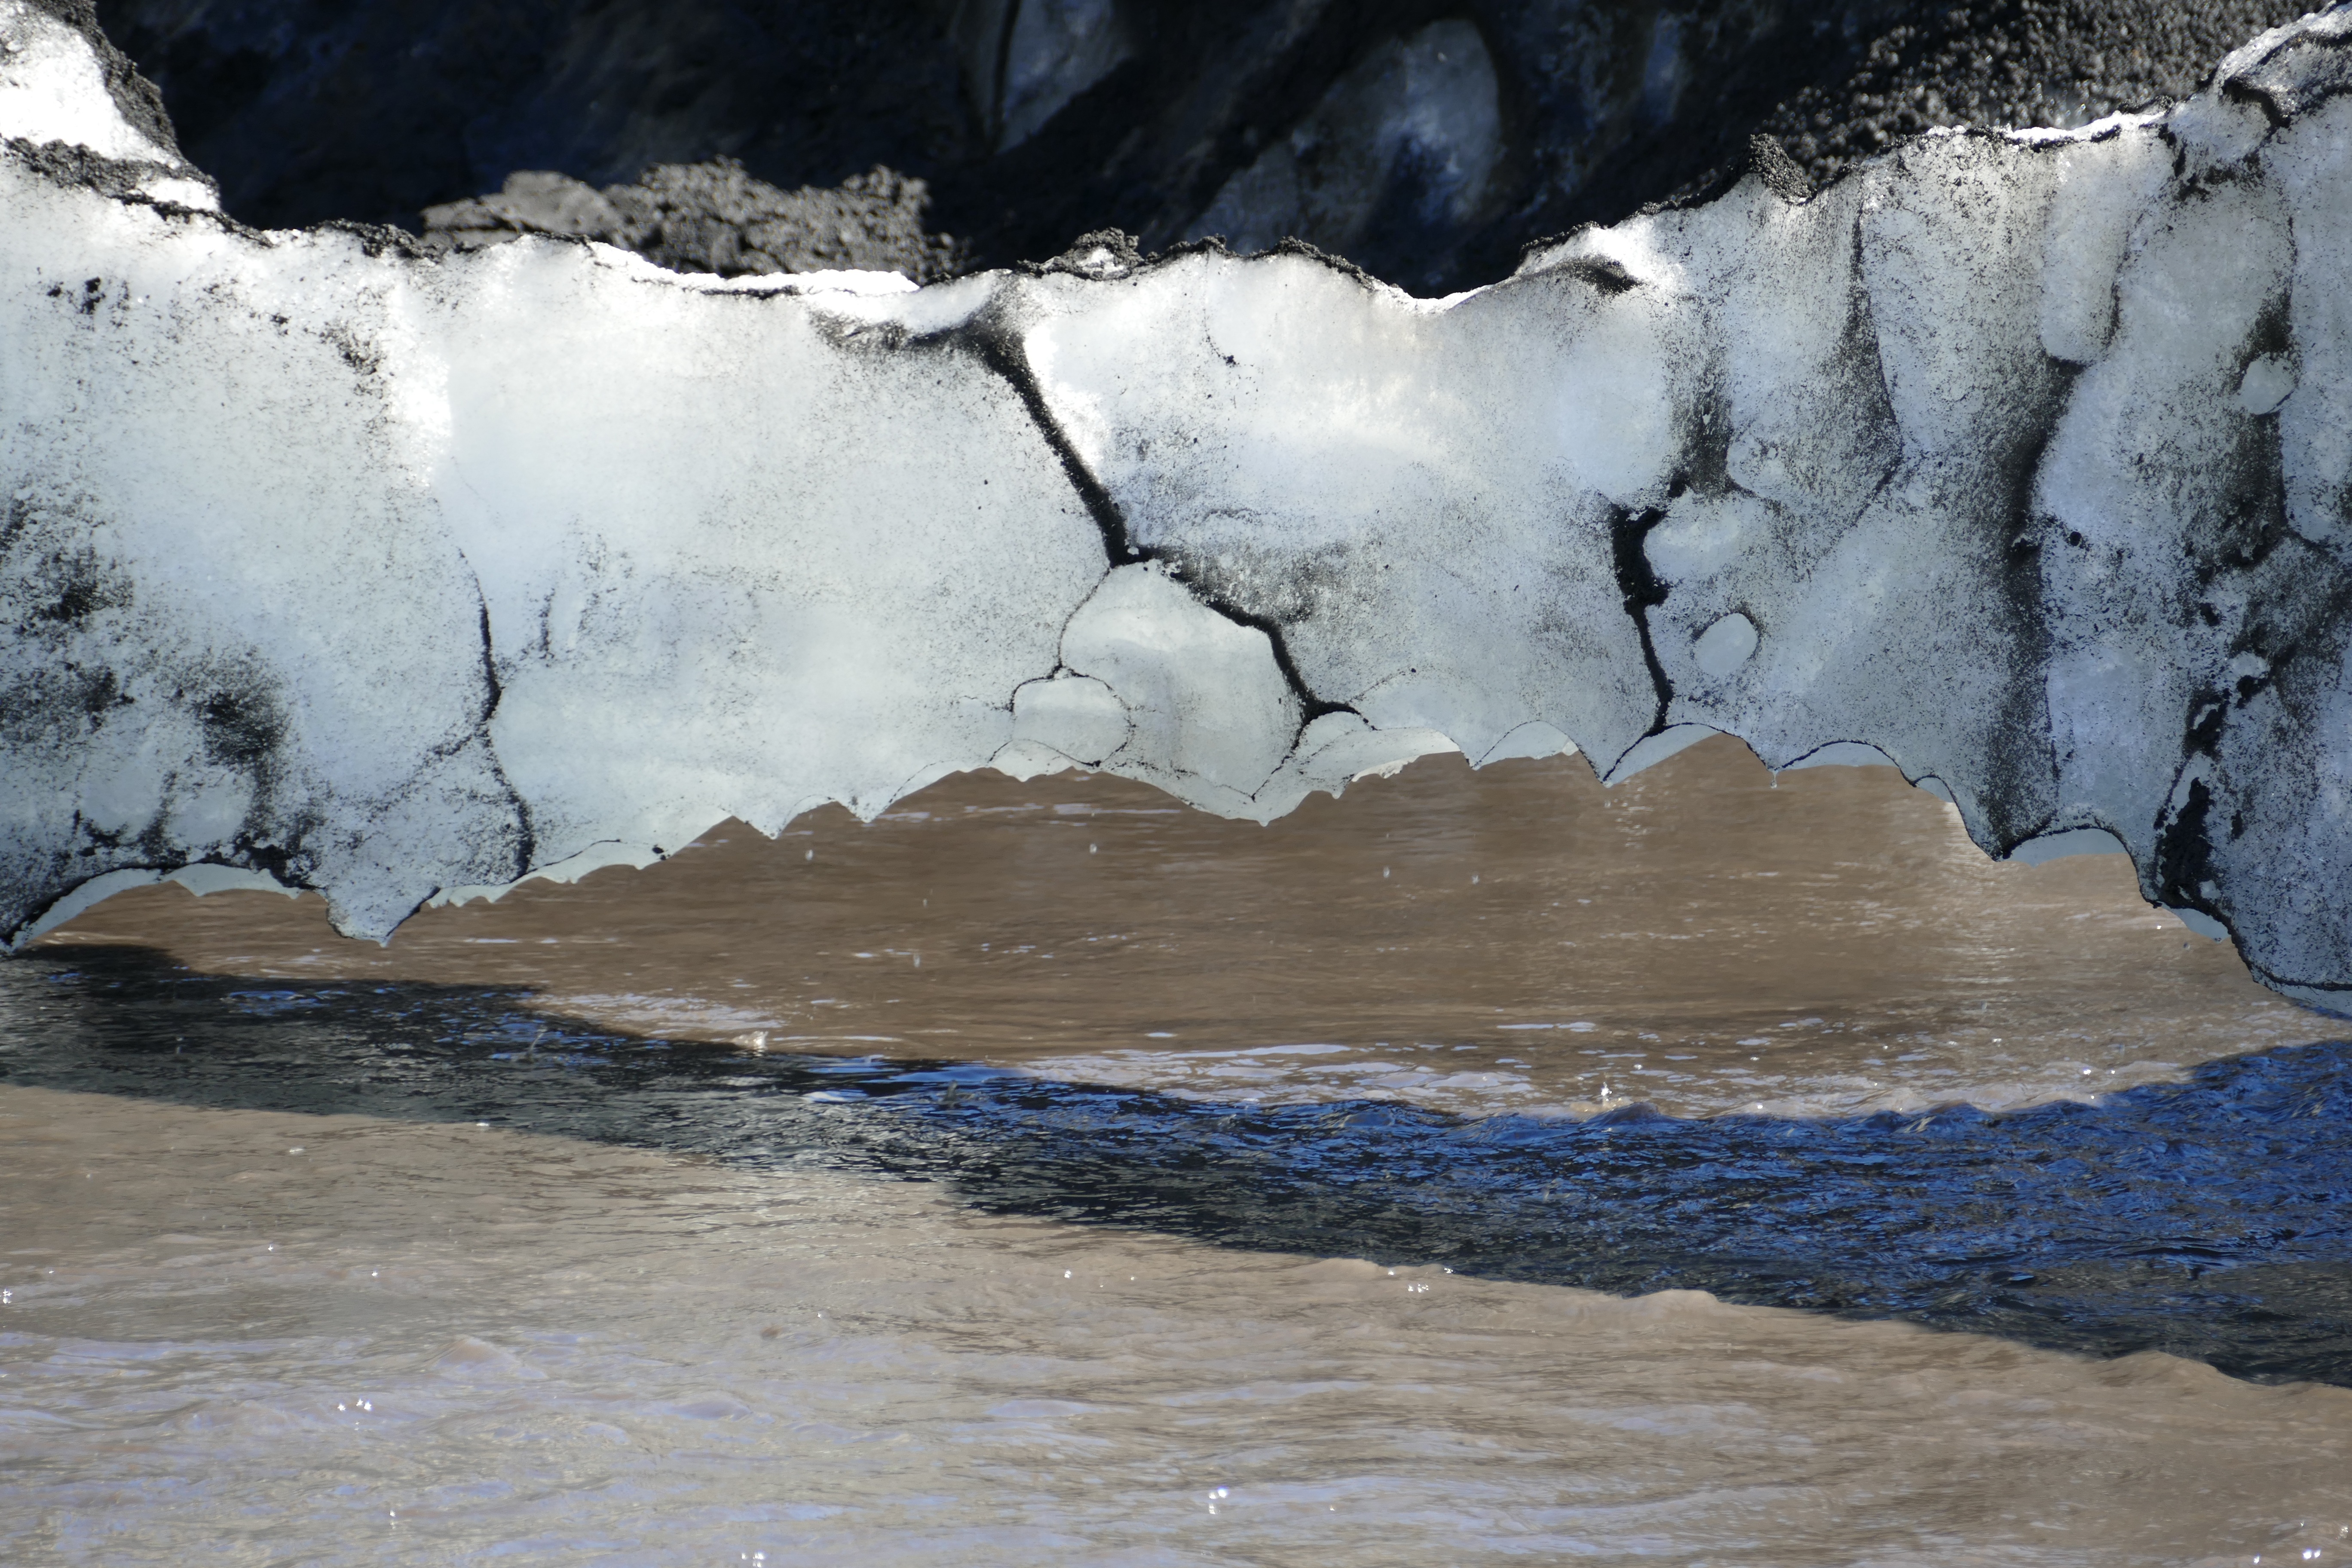
landscape, sea, coast, nature, wave, formation, ice, glacier, rapid, iceland, geology, mountains, scree, landform, myrdalsj kull, geographical feature, glacial landform, wind wave